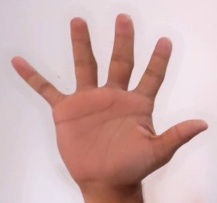
ASL sign: 5